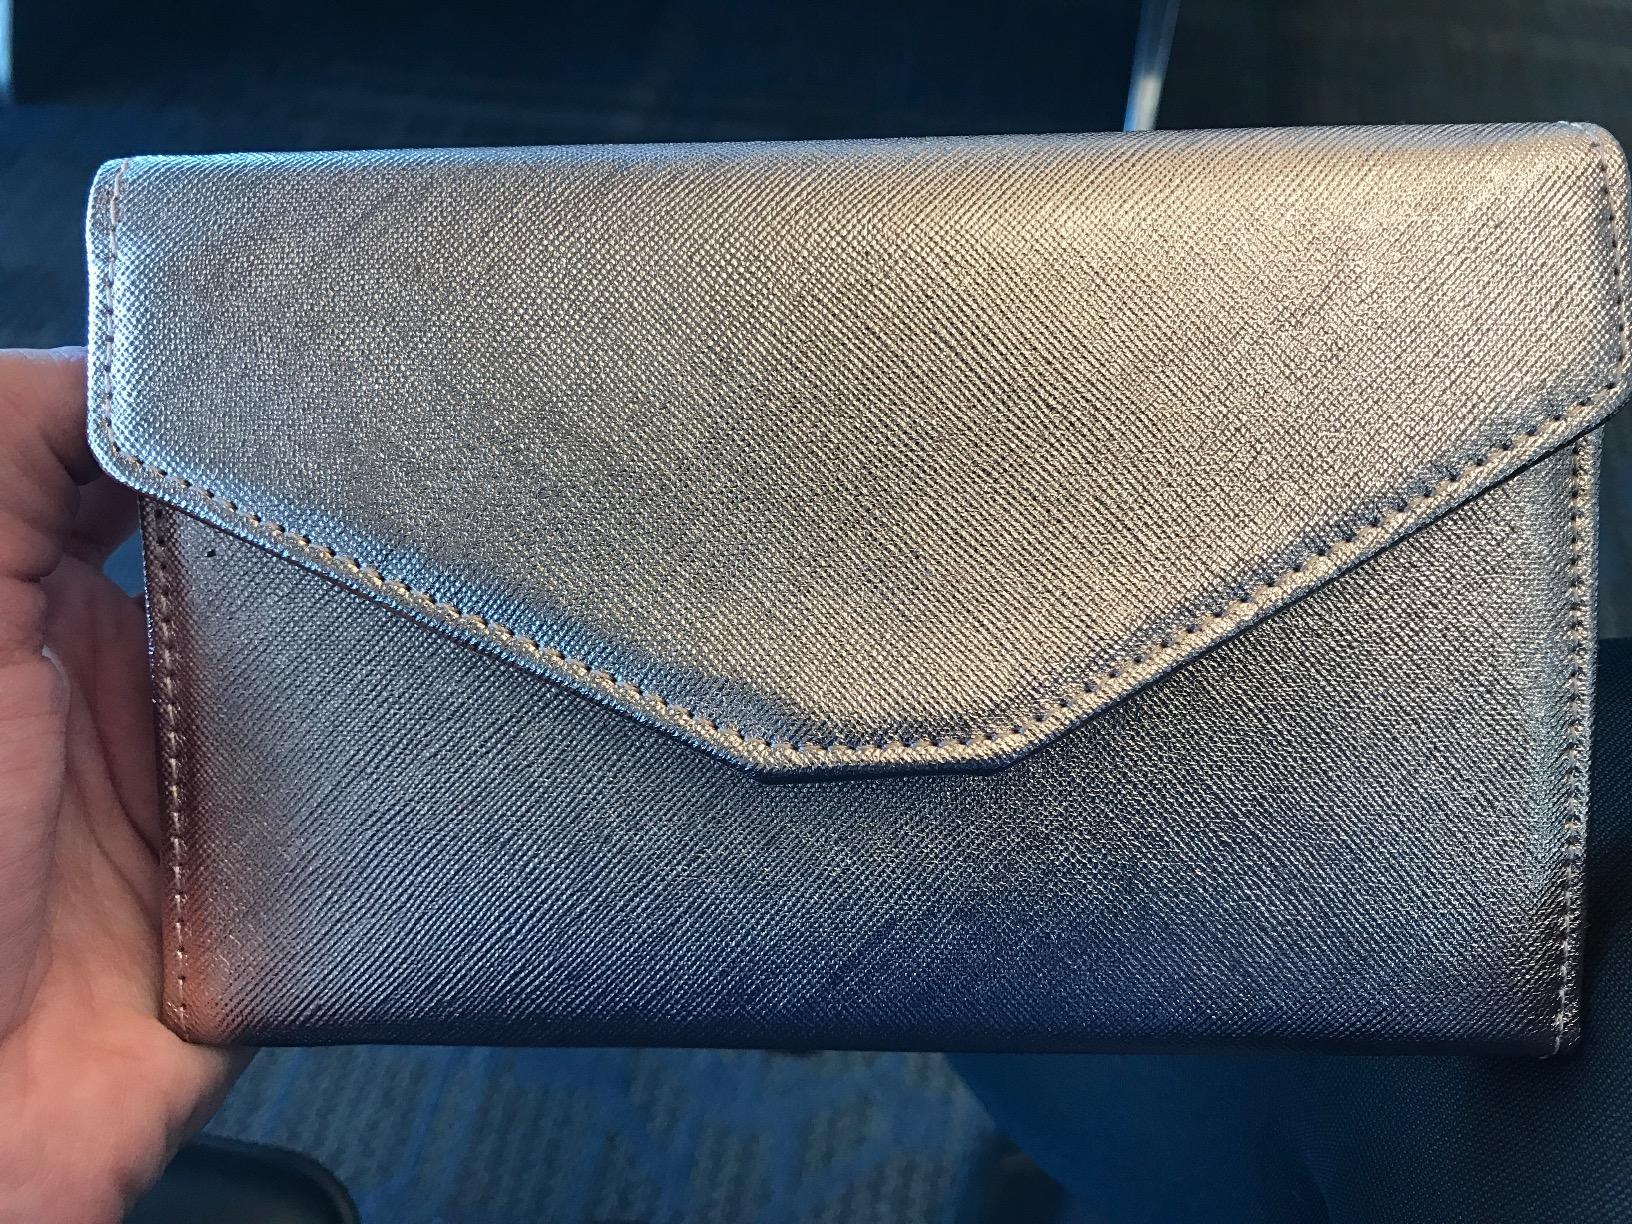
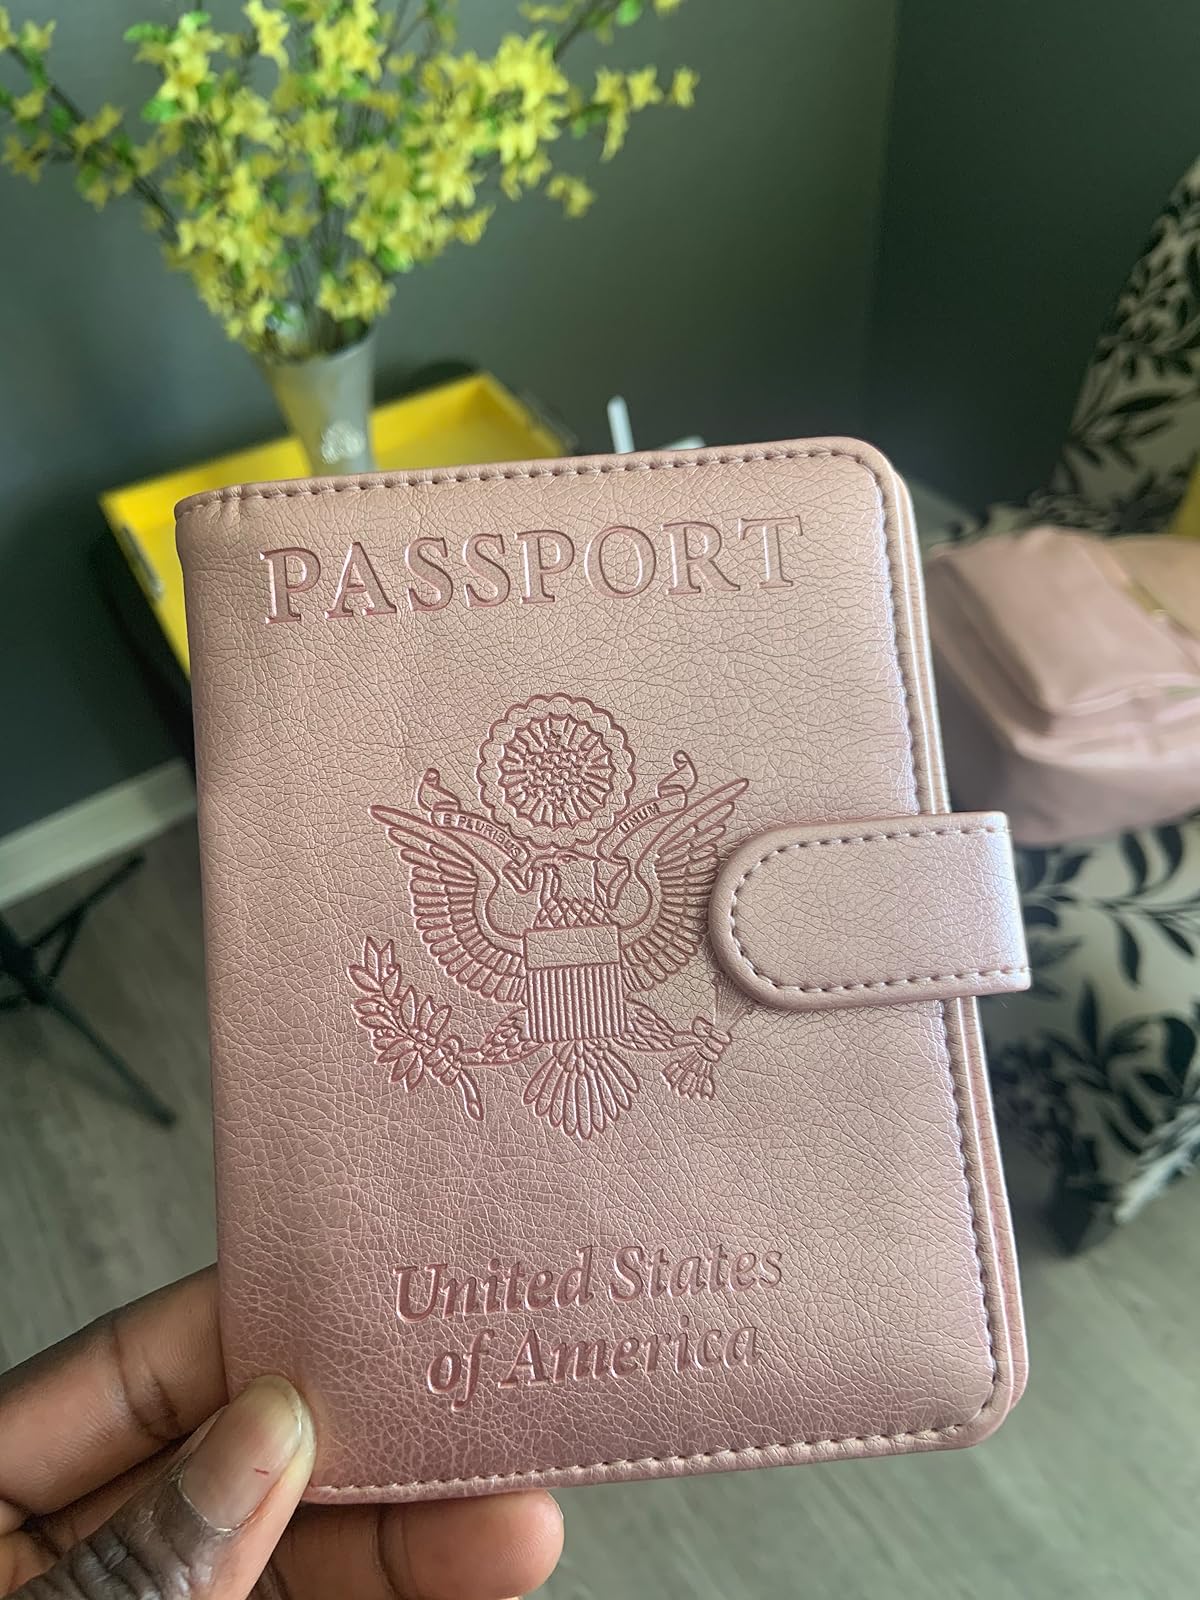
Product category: accessories_wallet
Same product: no